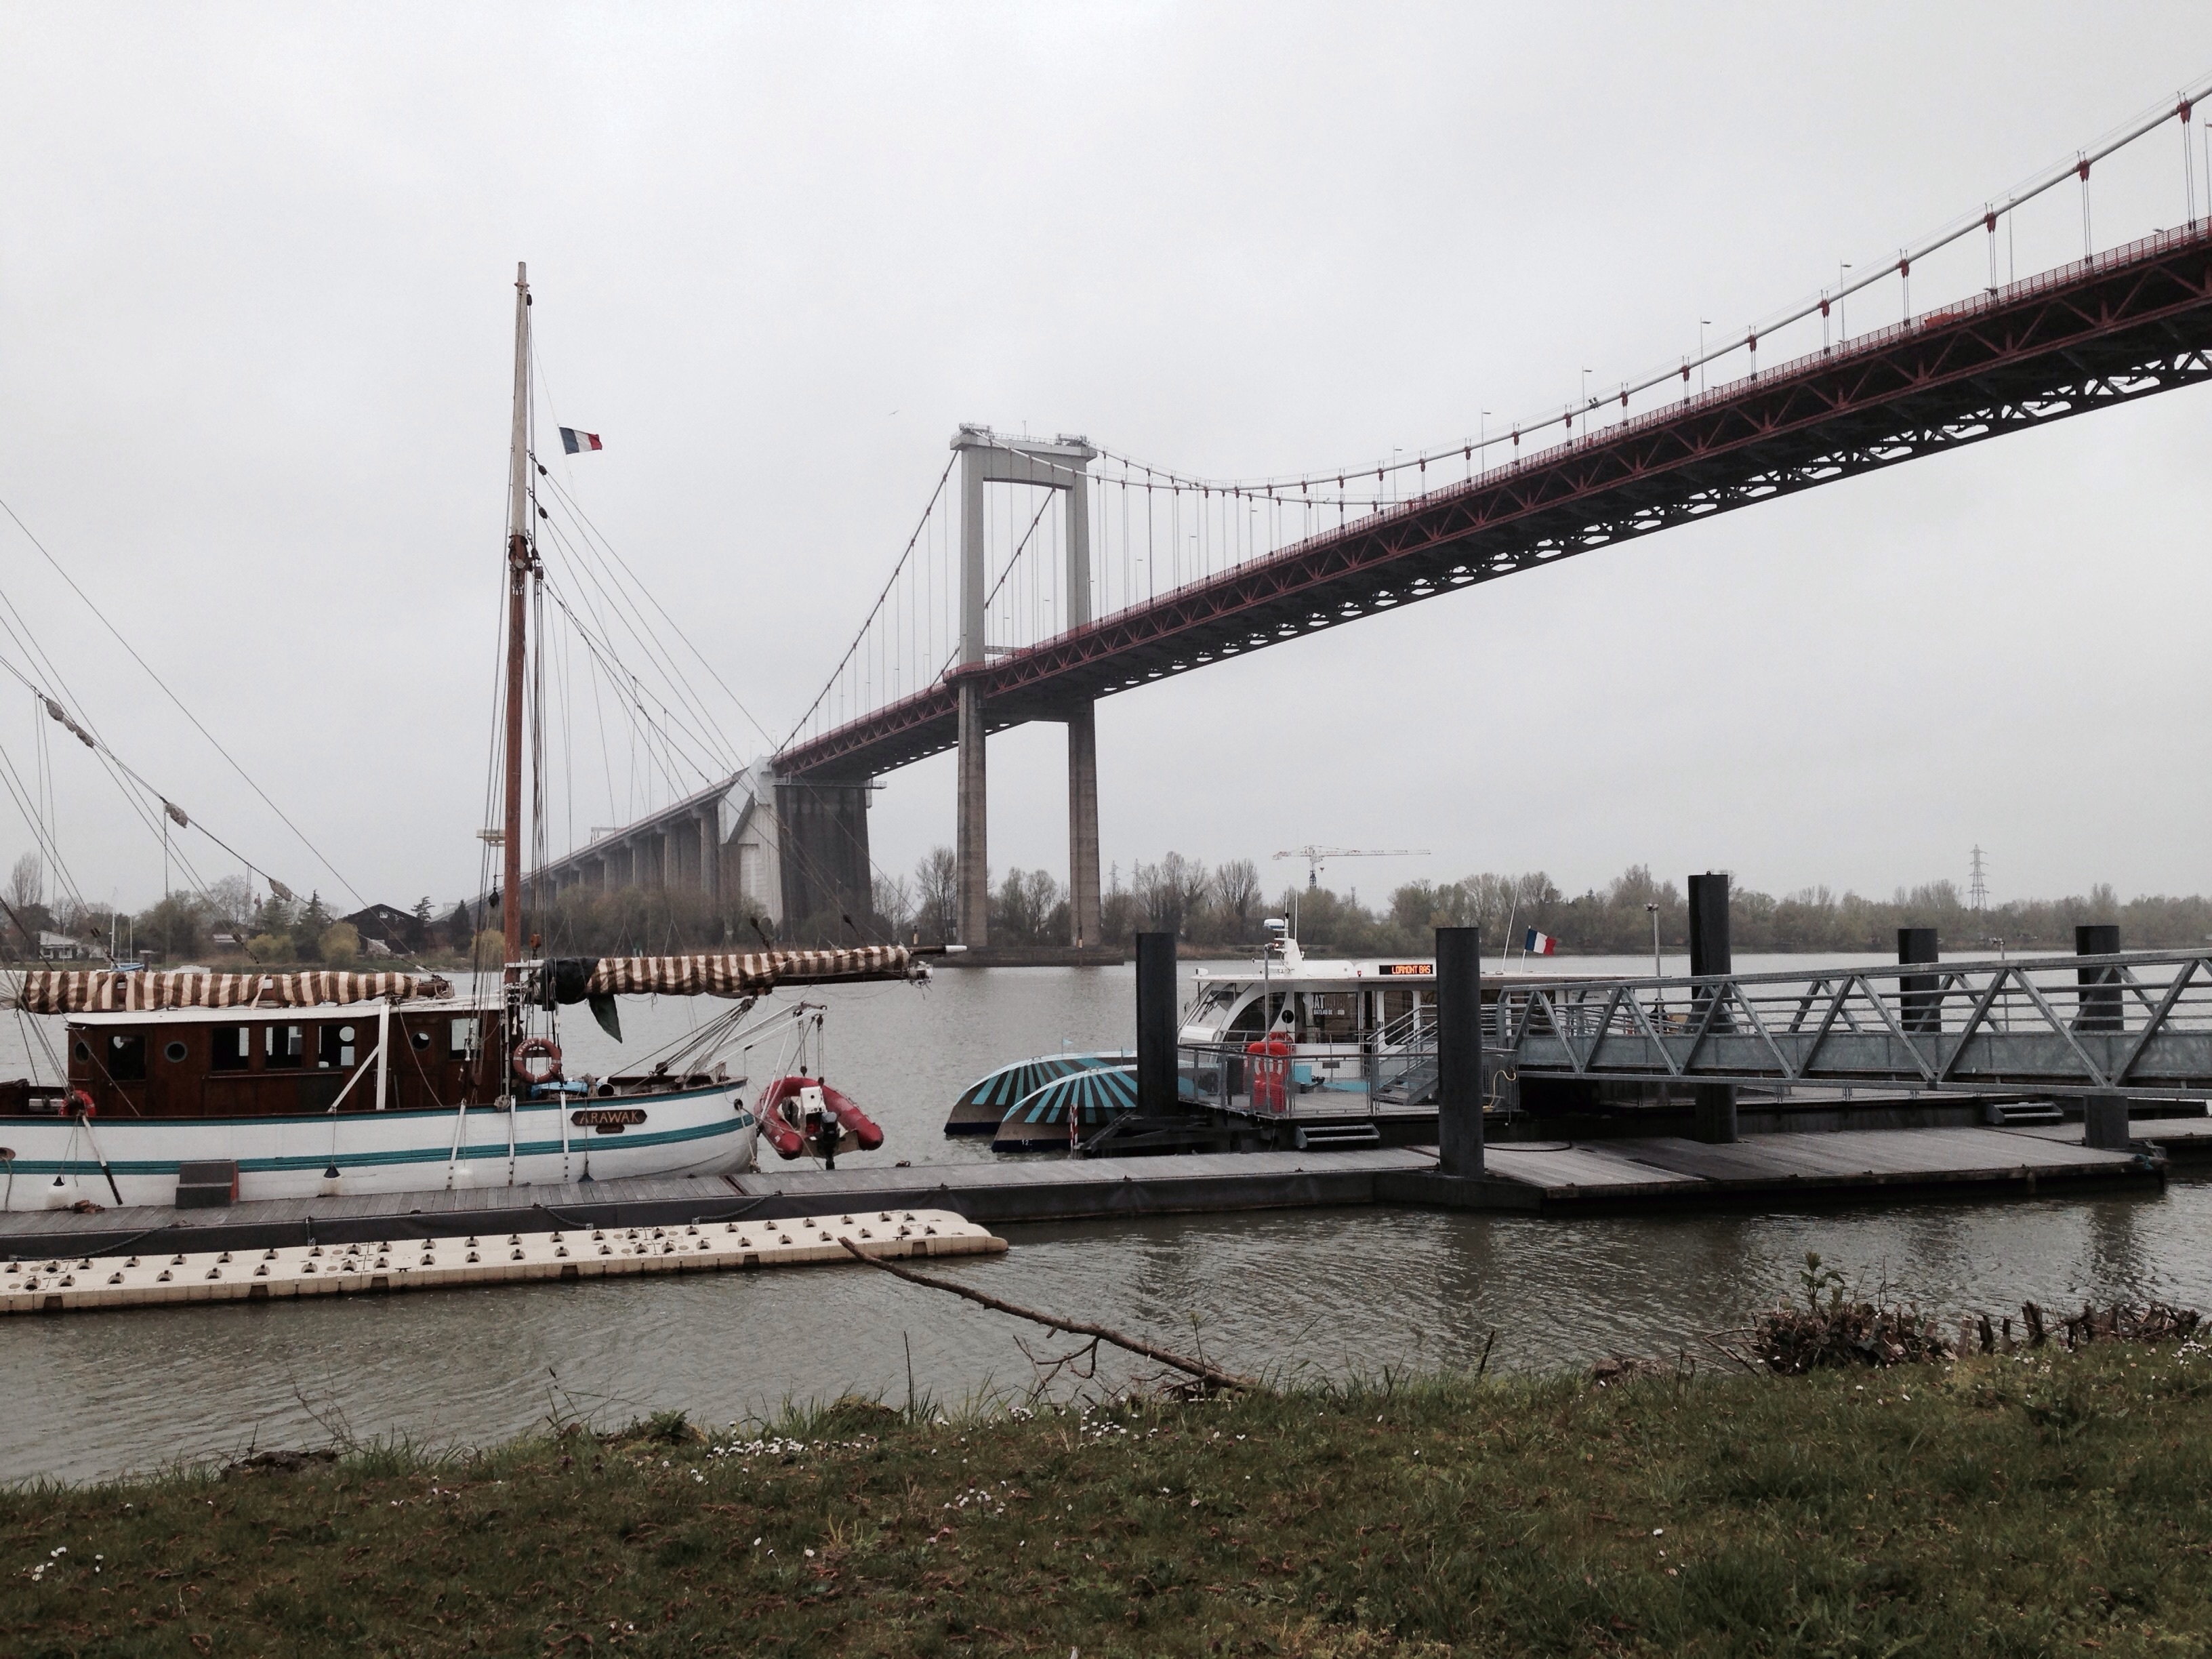
dock, architecture, boat, bridge, river, suspension bridge, transport, france, vehicle, harbor, port, modern, stadium, concrete, waterway, ferry, bordeaux, aquitaine, garonne